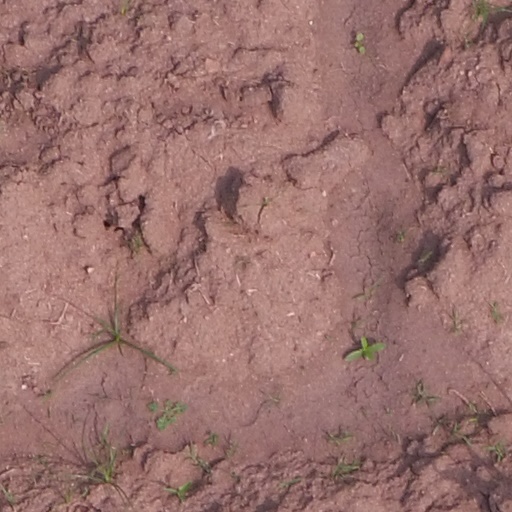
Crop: maize; corn